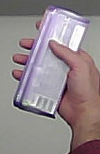
Product: milka_chocolate